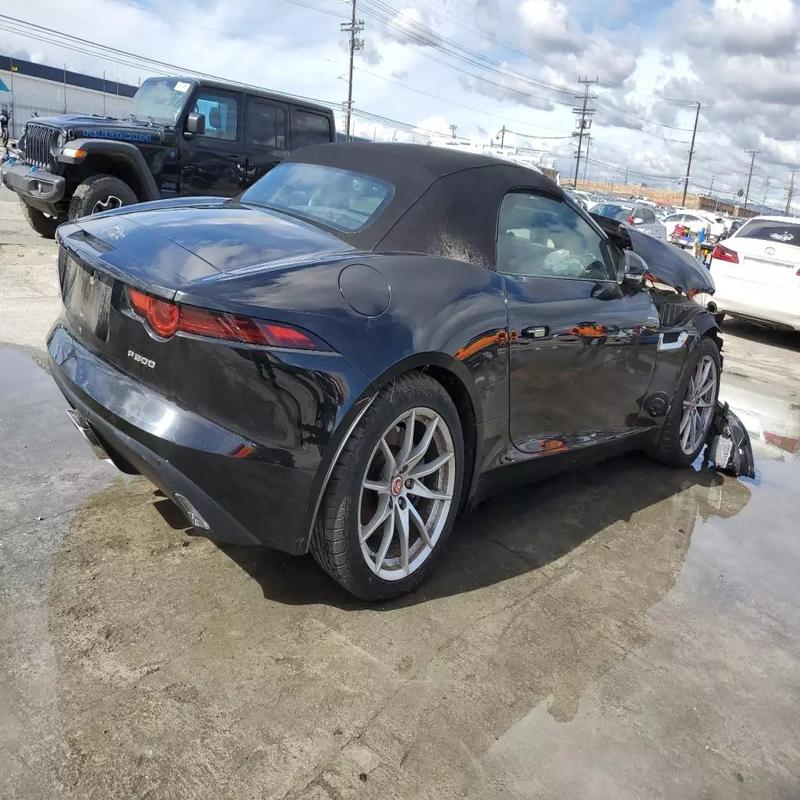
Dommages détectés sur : capot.
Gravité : majeur